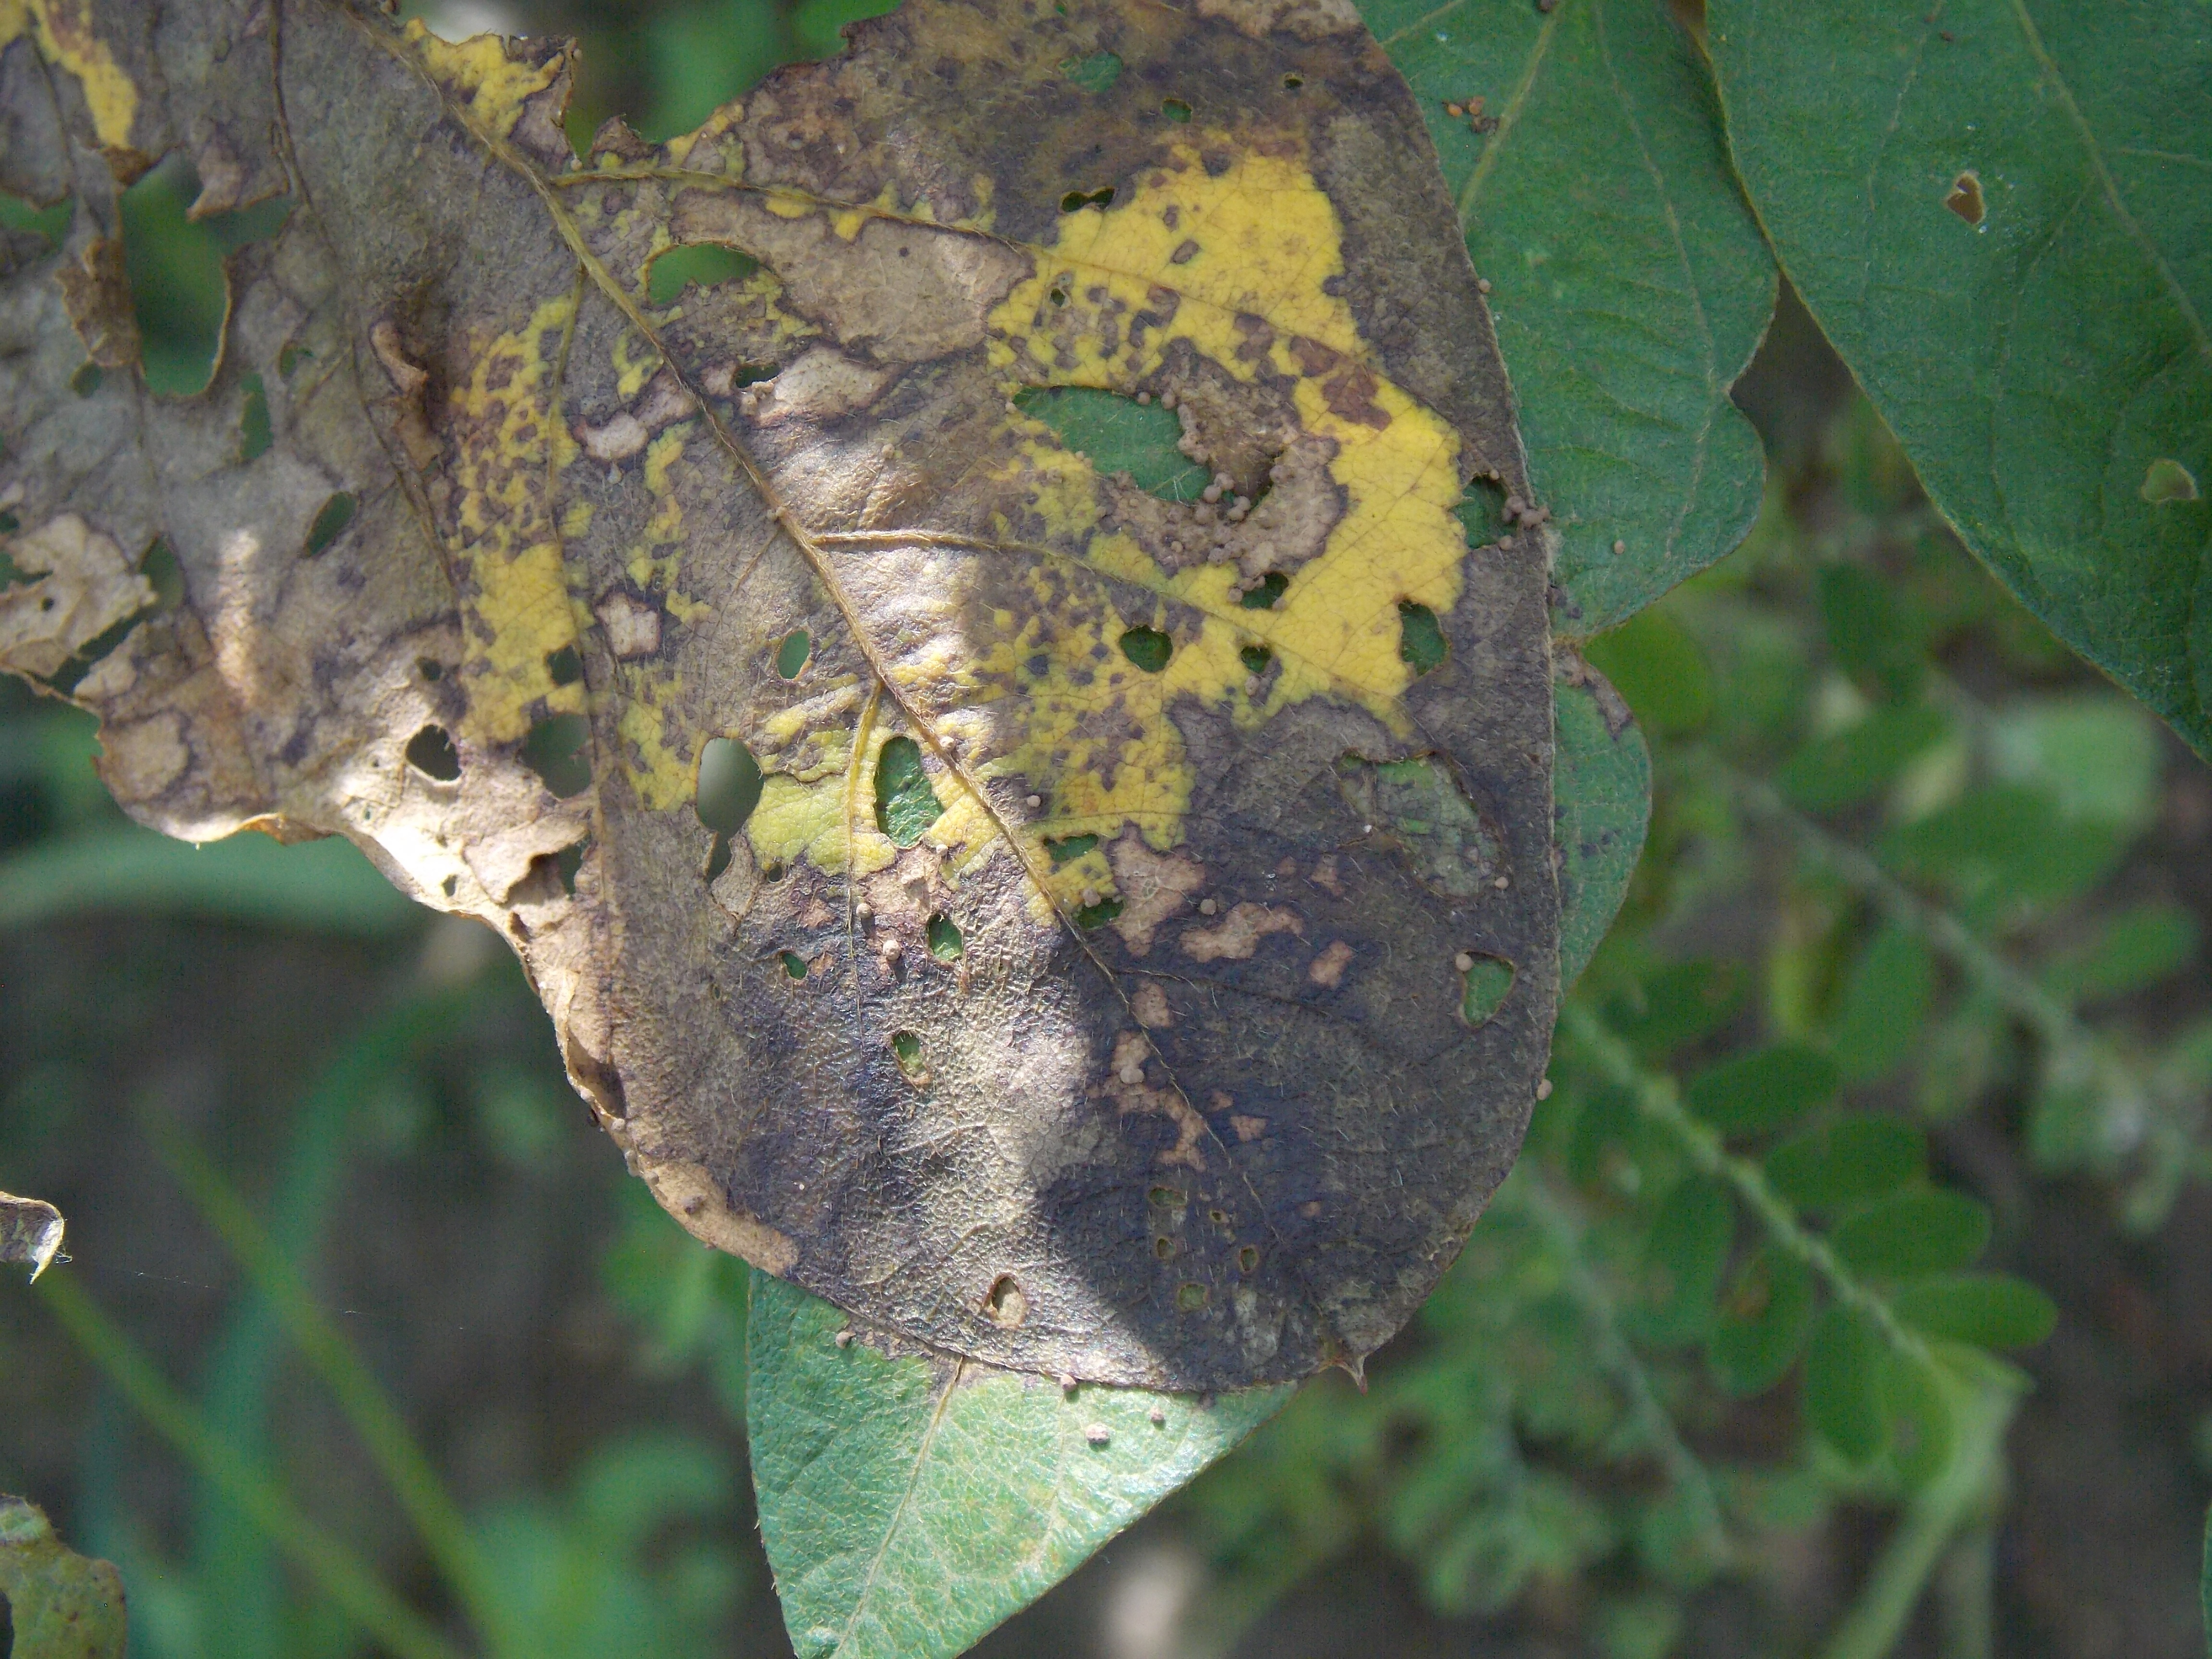
Label: Disease